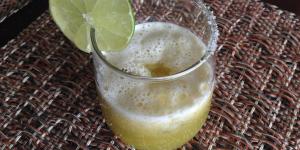
lulada